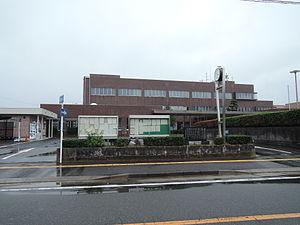
Nakagawa est une ville située dans la préfecture de Fukuoka, sur l'île de Kyūshū, au Japon.